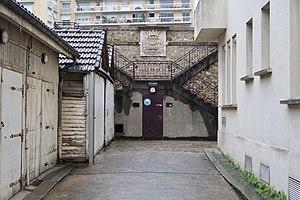
Réservoir de Grenelle, 125 rue de l'Abbé-Groult (Paris, 15e).
Le réservoir de Grenelle est l'un des cinq réservoirs secondaires d'eau de la ville de Paris, destiné à l’entreposage d'eau non-potable. Il se trouve dans le 15ᵉ arrondissement au 125 bis rue de l'Abbé-Groult.